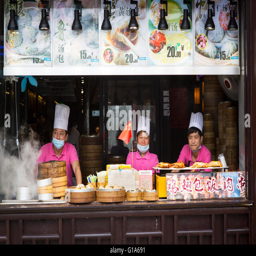
people with face masks against air pollution selling food at a street